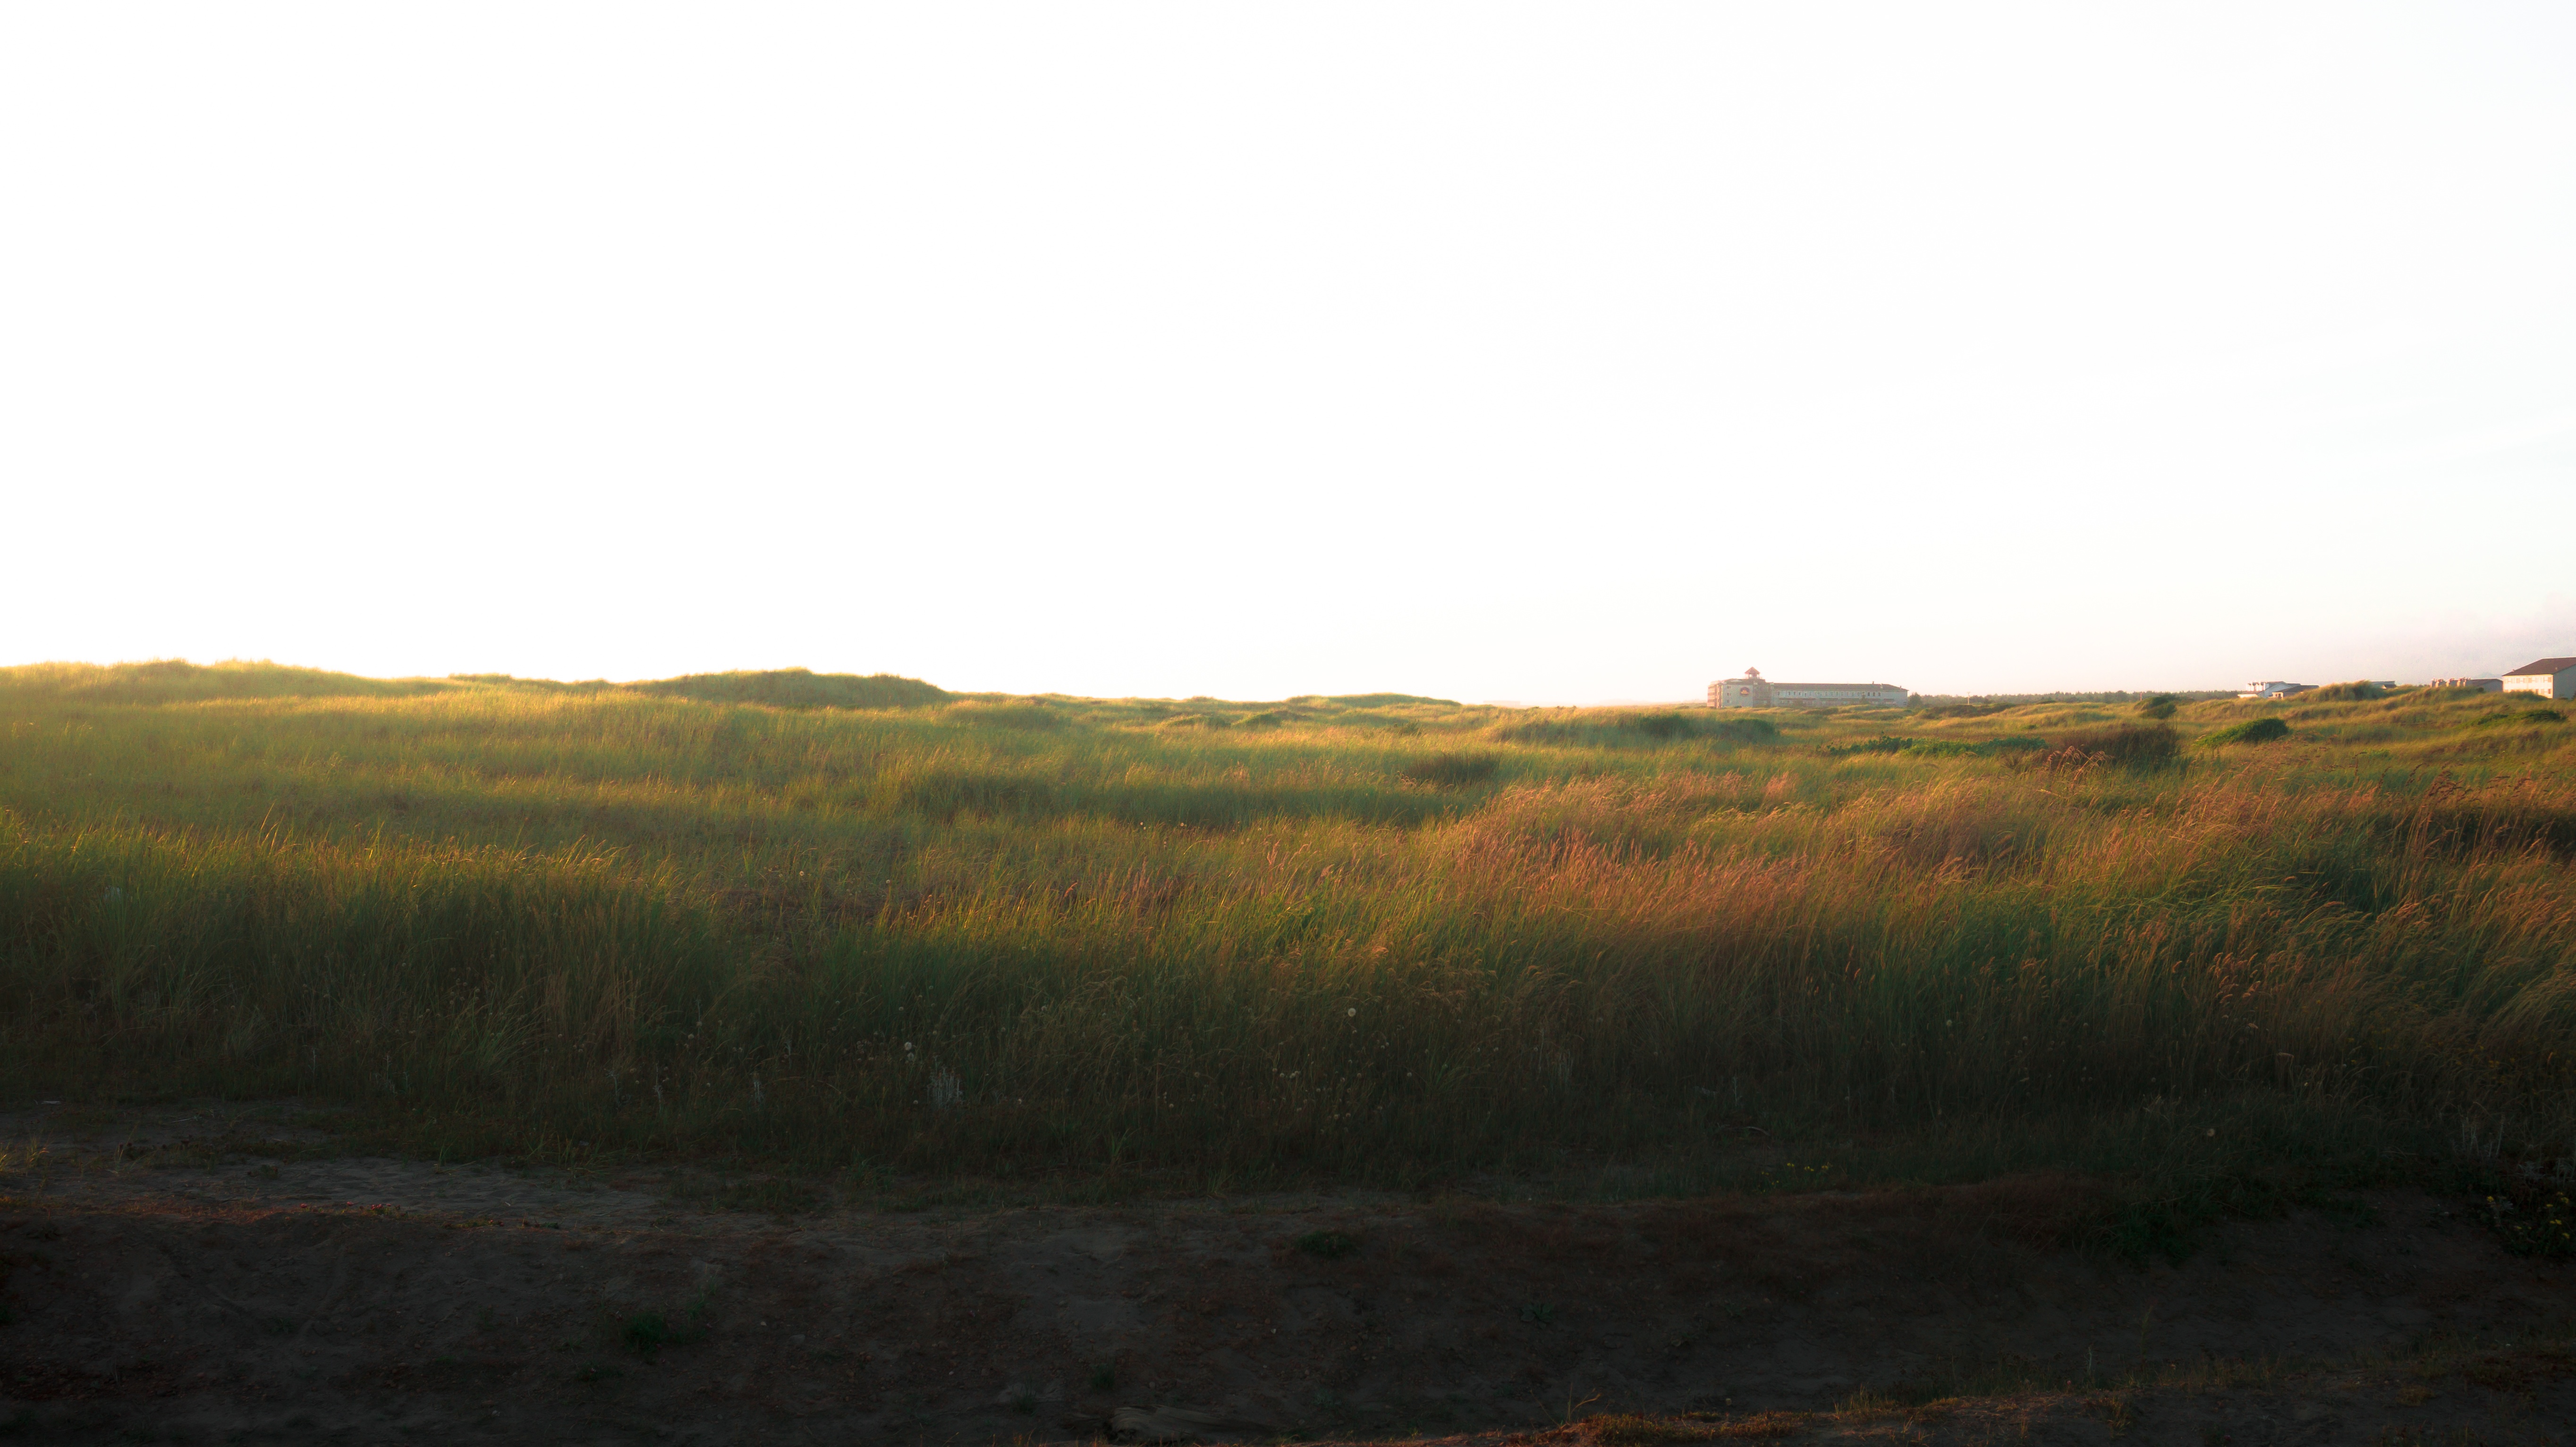
landscape, tree, grass, horizon, marsh, field, meadow, prairie, morning, hill, soil, plain, grassland, wetland, habitat, ecosystem, rural area, natural environment, atmospheric phenomenon, grass family